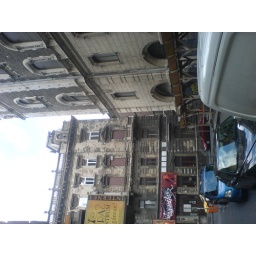
A street corner near the hotel. There was a salsa dance studio on the ground level.